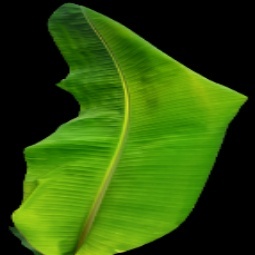
Label: Zinc